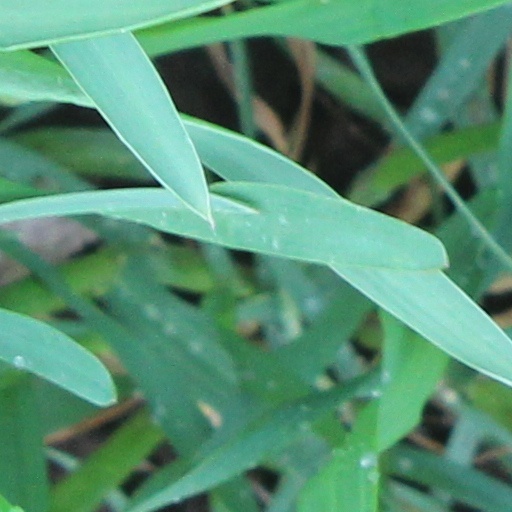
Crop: wheat